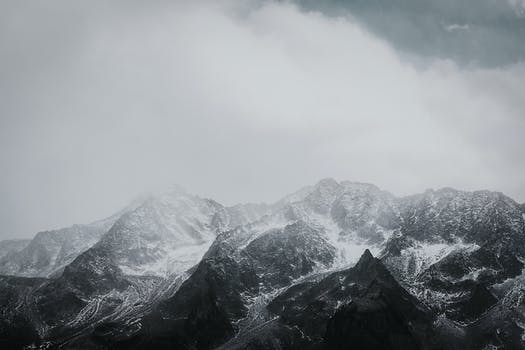
Label: No Watermark